Lloyd Seibert

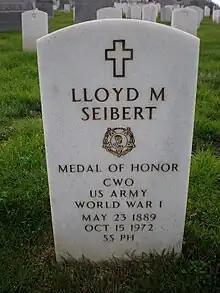
Seibert's headstone at San Francisco National Cemetery.

Rank and organization: Sergeant, U.S. Army, Company F, 364th Infantry, 91st Division. Place and date: At Epinonville, France; September 26, 1918. Entered service at: Salinas, California. Birth: May 23, 1889; Caledonia, Michigan. General Orders: War Department, General Orders No. 445 (1919).